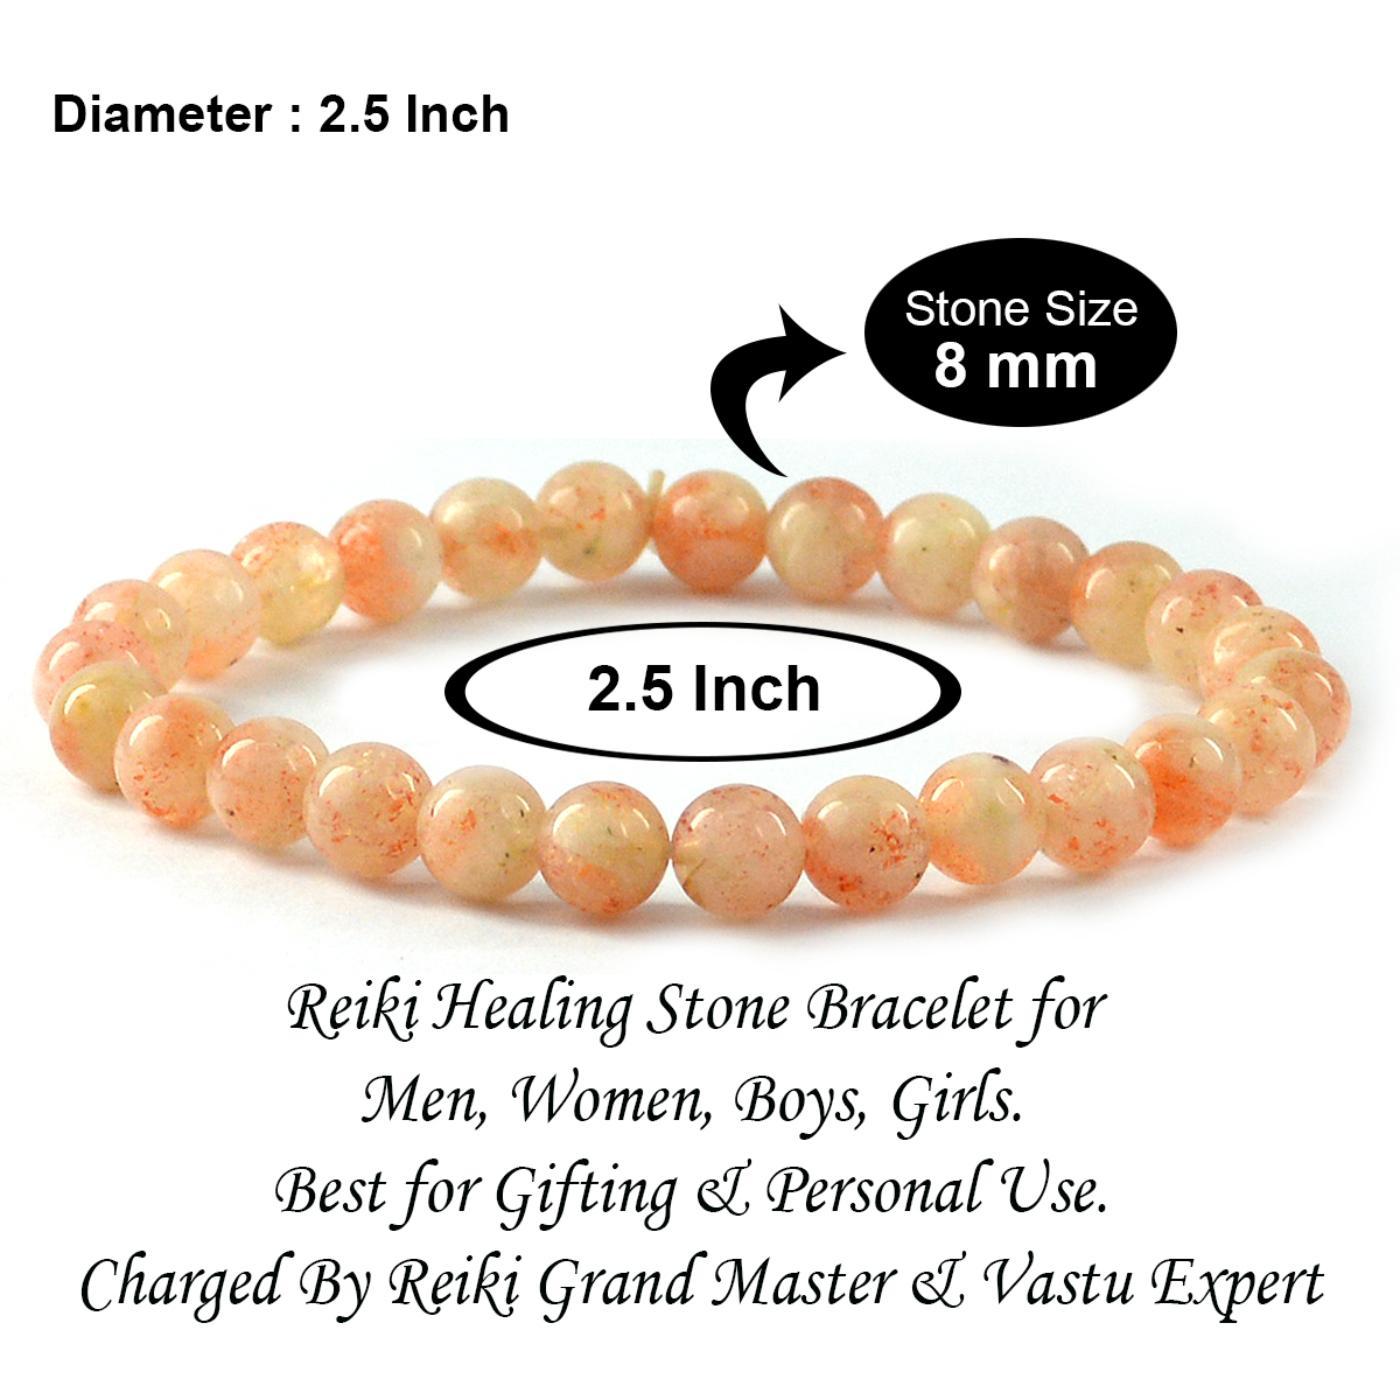
Reiki Crystal Products Sunstone Certified Bracelet Round Bead 6 mm Bracelet for Reiki And Crystal Healing
Type: Bracelets & Bangles
Brand: Reiki Crystal Products
Price: Rs. 785
Stretchable Elastic Handmade Natural Crystal Stone Bracelet | Diameter : 2.5 Inch. | Stone Size - 8 mm | Charged By Reiki Grand Master & Vastu Expert
Features: Stretchable Elastic Handmade Natural Crystal Stone Bracelet | Diameter : 2.5 Inch. | Stone Size - 8 mm | Charged By Reiki Grand Master & Vastu Expert,Natural Healing Stone for Reiki Healing, Crystal Healing, Numerology, Tarot, Astrology, Vastu, Angle Healing & Feng Shui,100% Authentic, Original and Natural Healing Stone / Crystal - small holes, crack marks on the surface or inside the stones are often visible,Material : Natural Healing Stones See Images & Product Description For Healing Properties /Advantages,Stylish Party-Daily-Office-Casual Wear Reiki Healing Stone Bracelet for Men, Women, Boys, Girls. Best for Gifting & Personal Use.
Included: Pack of 1 X Sunstone_8mm_Certified_Bracelet